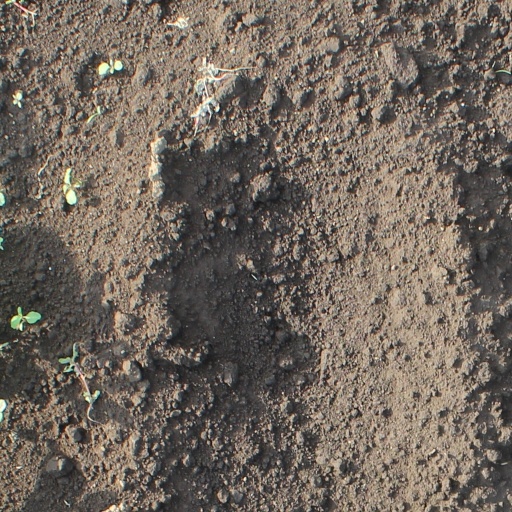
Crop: soybean